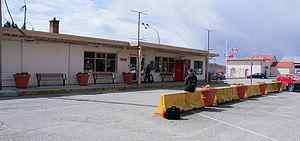
L'aéroport de Powell River est un aéroport situé en Colombie-Britannique, au Canada.